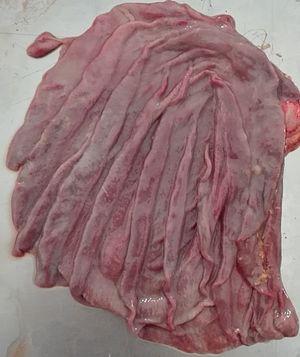
Paroi de la caillette d'un impala
La caillette, aussi appelée abomasum, est le véritable estomac des ruminants. Les autres compartiments sont dits pré-estomacs car ils assurent une digestion microbienne, la digestion enzymatique étant réalisée dans cet estomac.